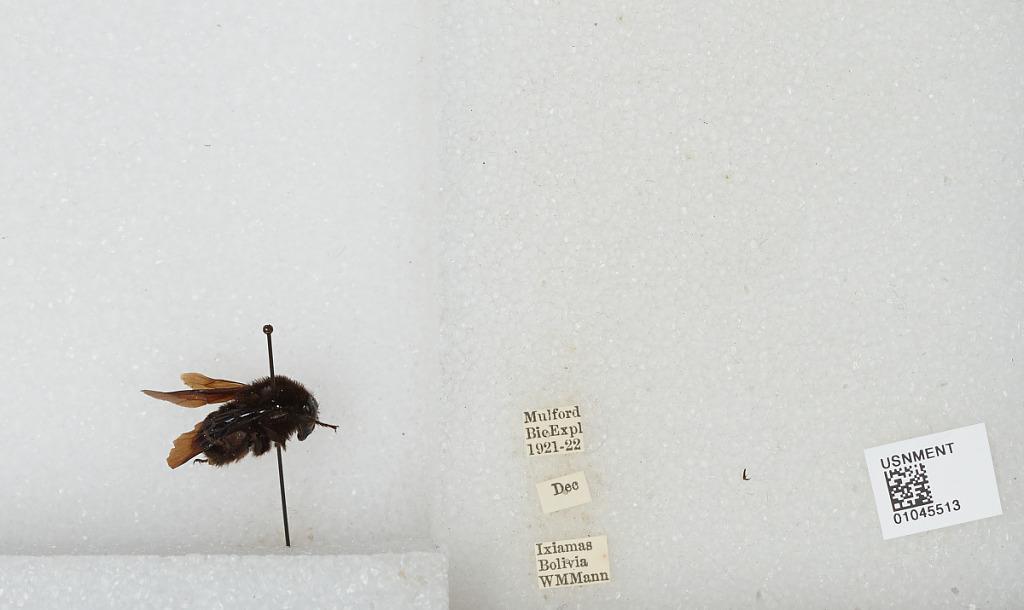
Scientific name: Bombus sp.
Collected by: W. Mann
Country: Bolivia
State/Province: La Paz
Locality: Ixiamas